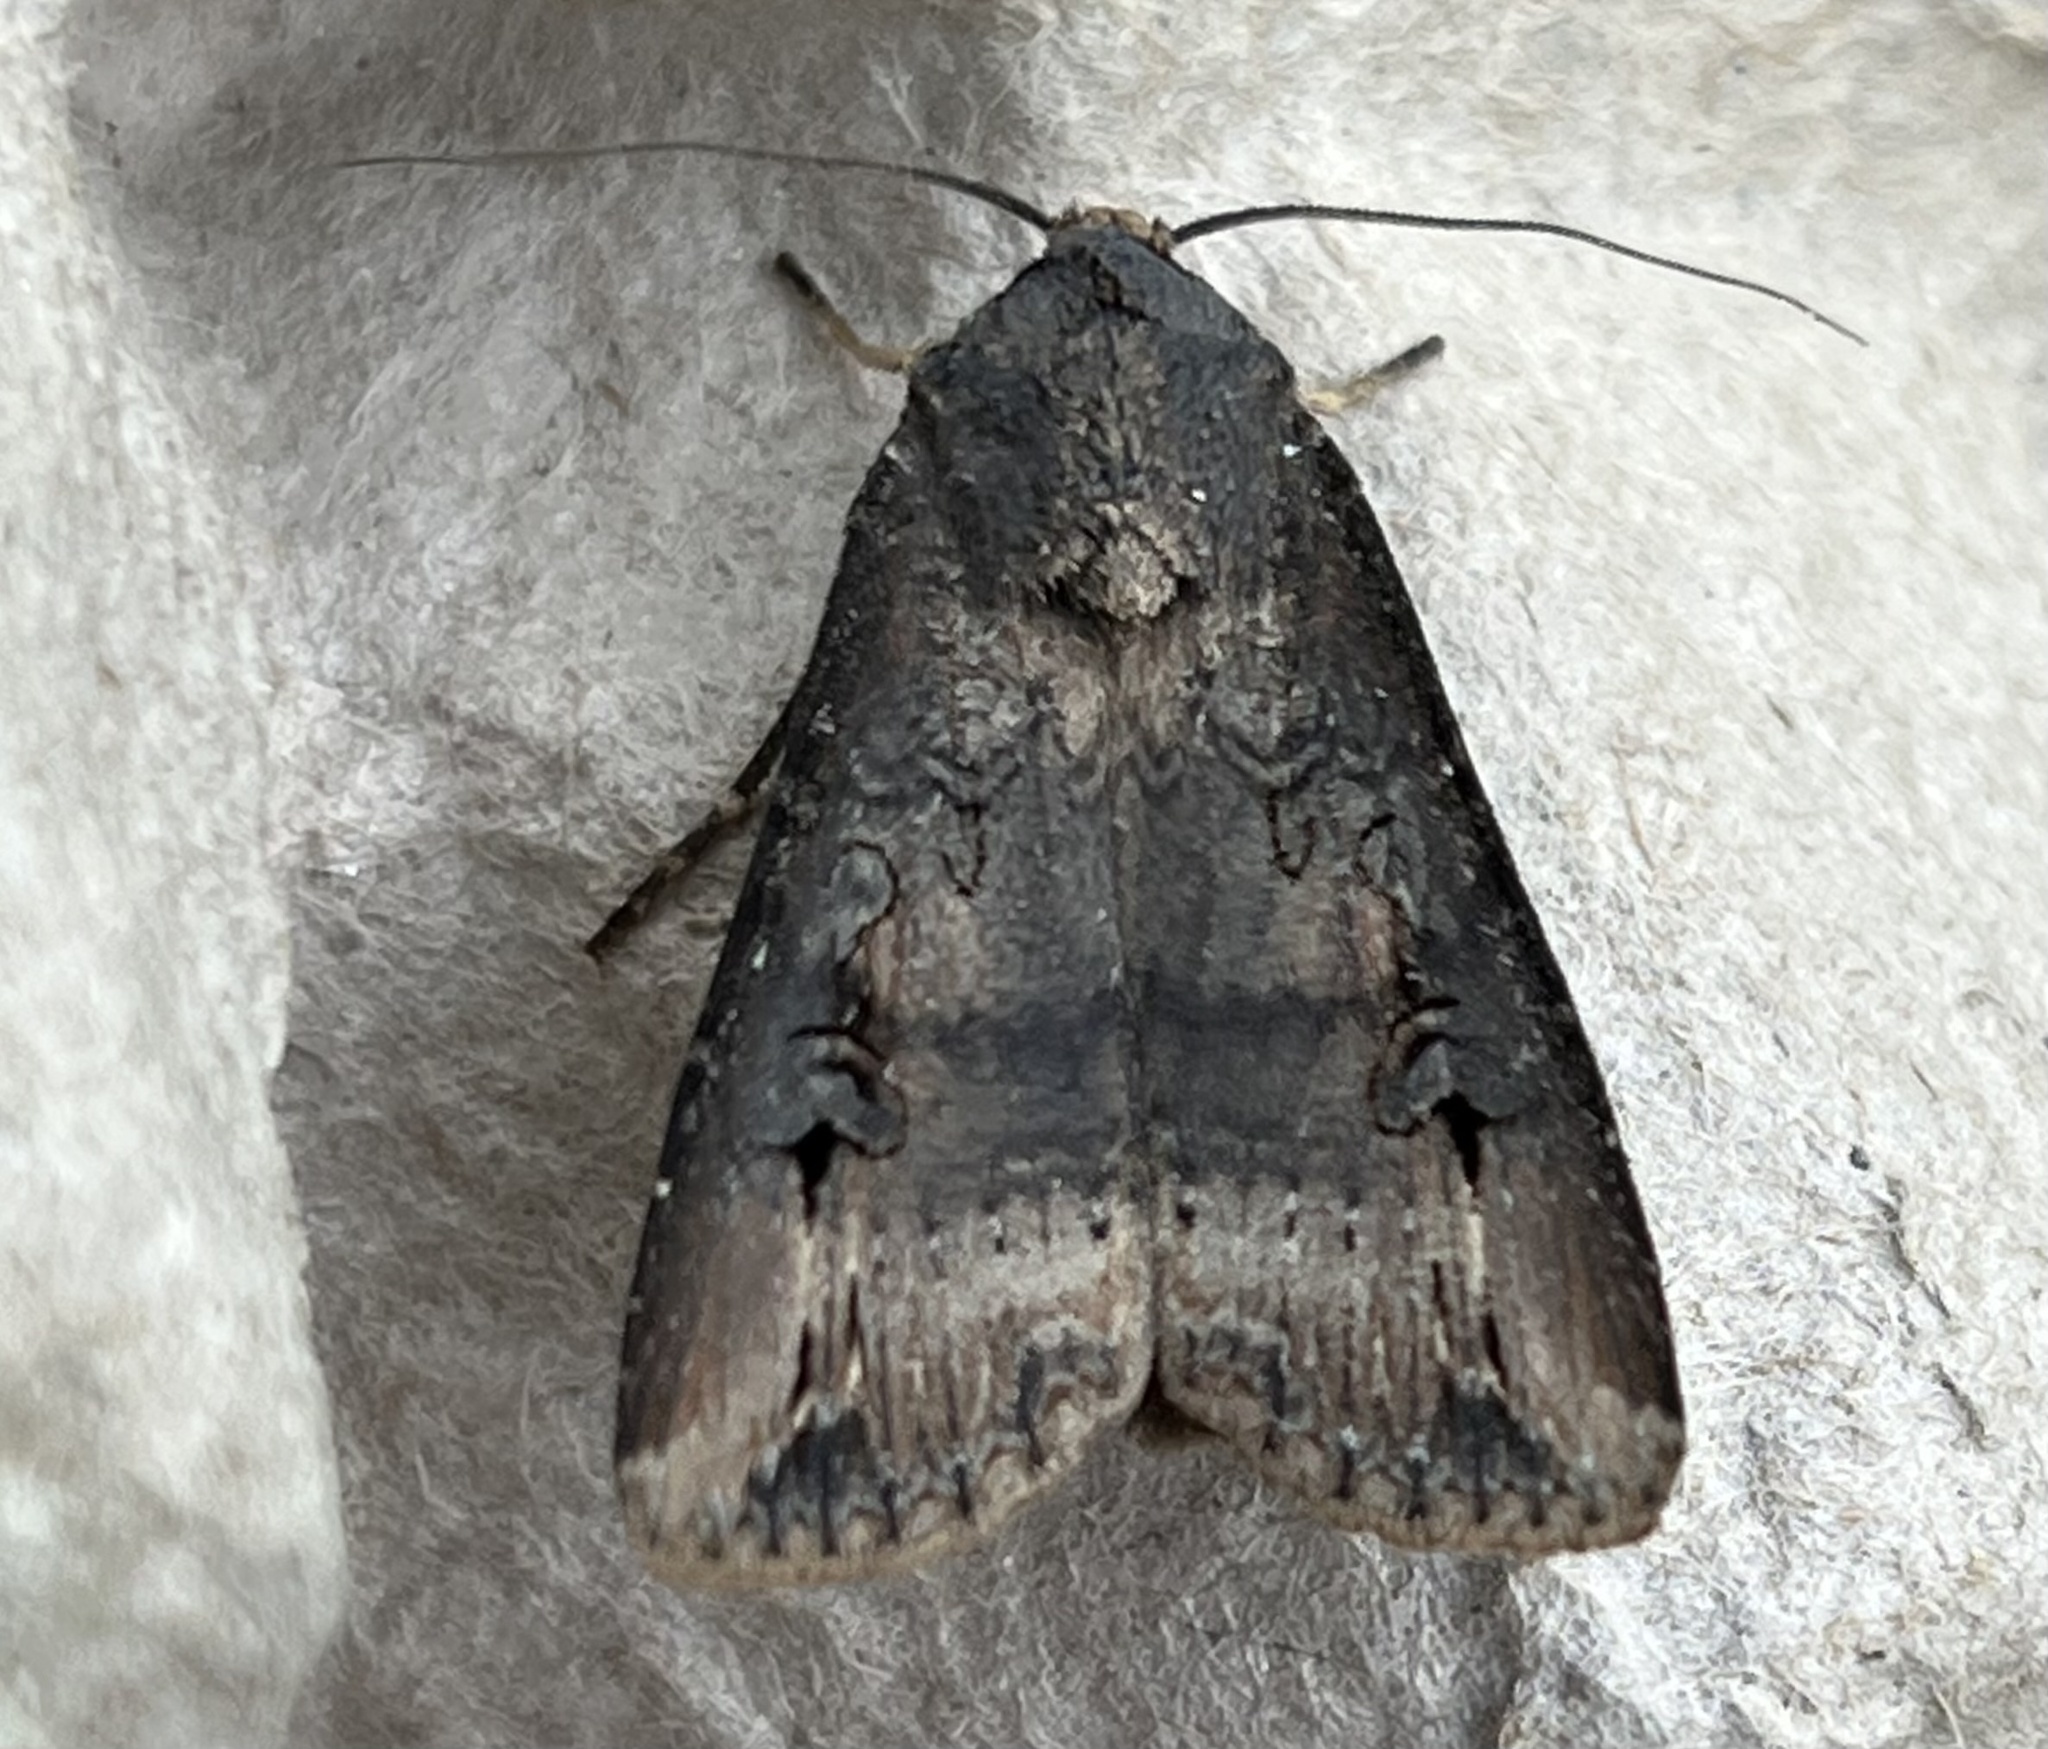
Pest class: cutworms